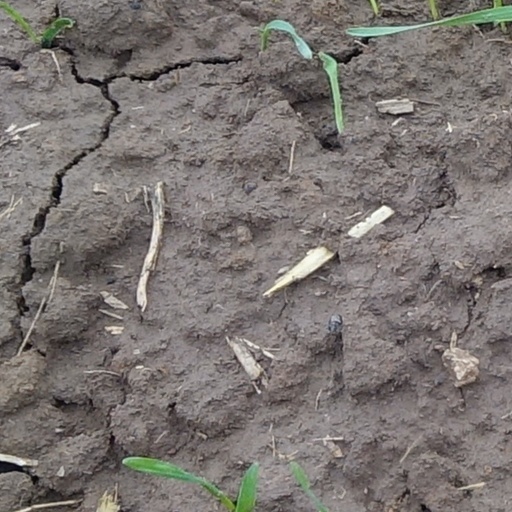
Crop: wheat